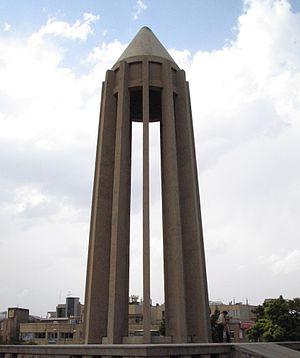
Hamadan ou Hamedan ou en dialecte local Hemedan est l'une des principales villes d'Iran dans la région occidentale et montagneuse du pays, capitale de la province du même nom. Cette ville est située sur les pentes de l'Alvand, à plus de 1800 mètres au-dessus du niveau de la mer, ce qui fait d'elle l'un des villes les plus froides de l'Iran. Hamadan est considérée comme la plus ancienne ville d'Iran et l'une des plus anciennes du monde. En 2006 le Majlis a déclaré Hamadan capitale iranienne de l'histoire et la civilisation. Elle est connue dès l'Antiquité sous le nom d'Ecbatane capitale de la Médie et du premier empire iranien.
Avicenne, ou Ibn Sīnā, né le 7 août 980 à Afshéna, près de Boukhara, dans la province de Transoxiane et mort en juin 1037 à Hamadan, est un philosophe et médecin médiéval persan. Rédigeant principalement en arabe classique, il s'intéressa à de nombreuses sciences, comme l'astronomie, l'alchimie, et la psychologie.